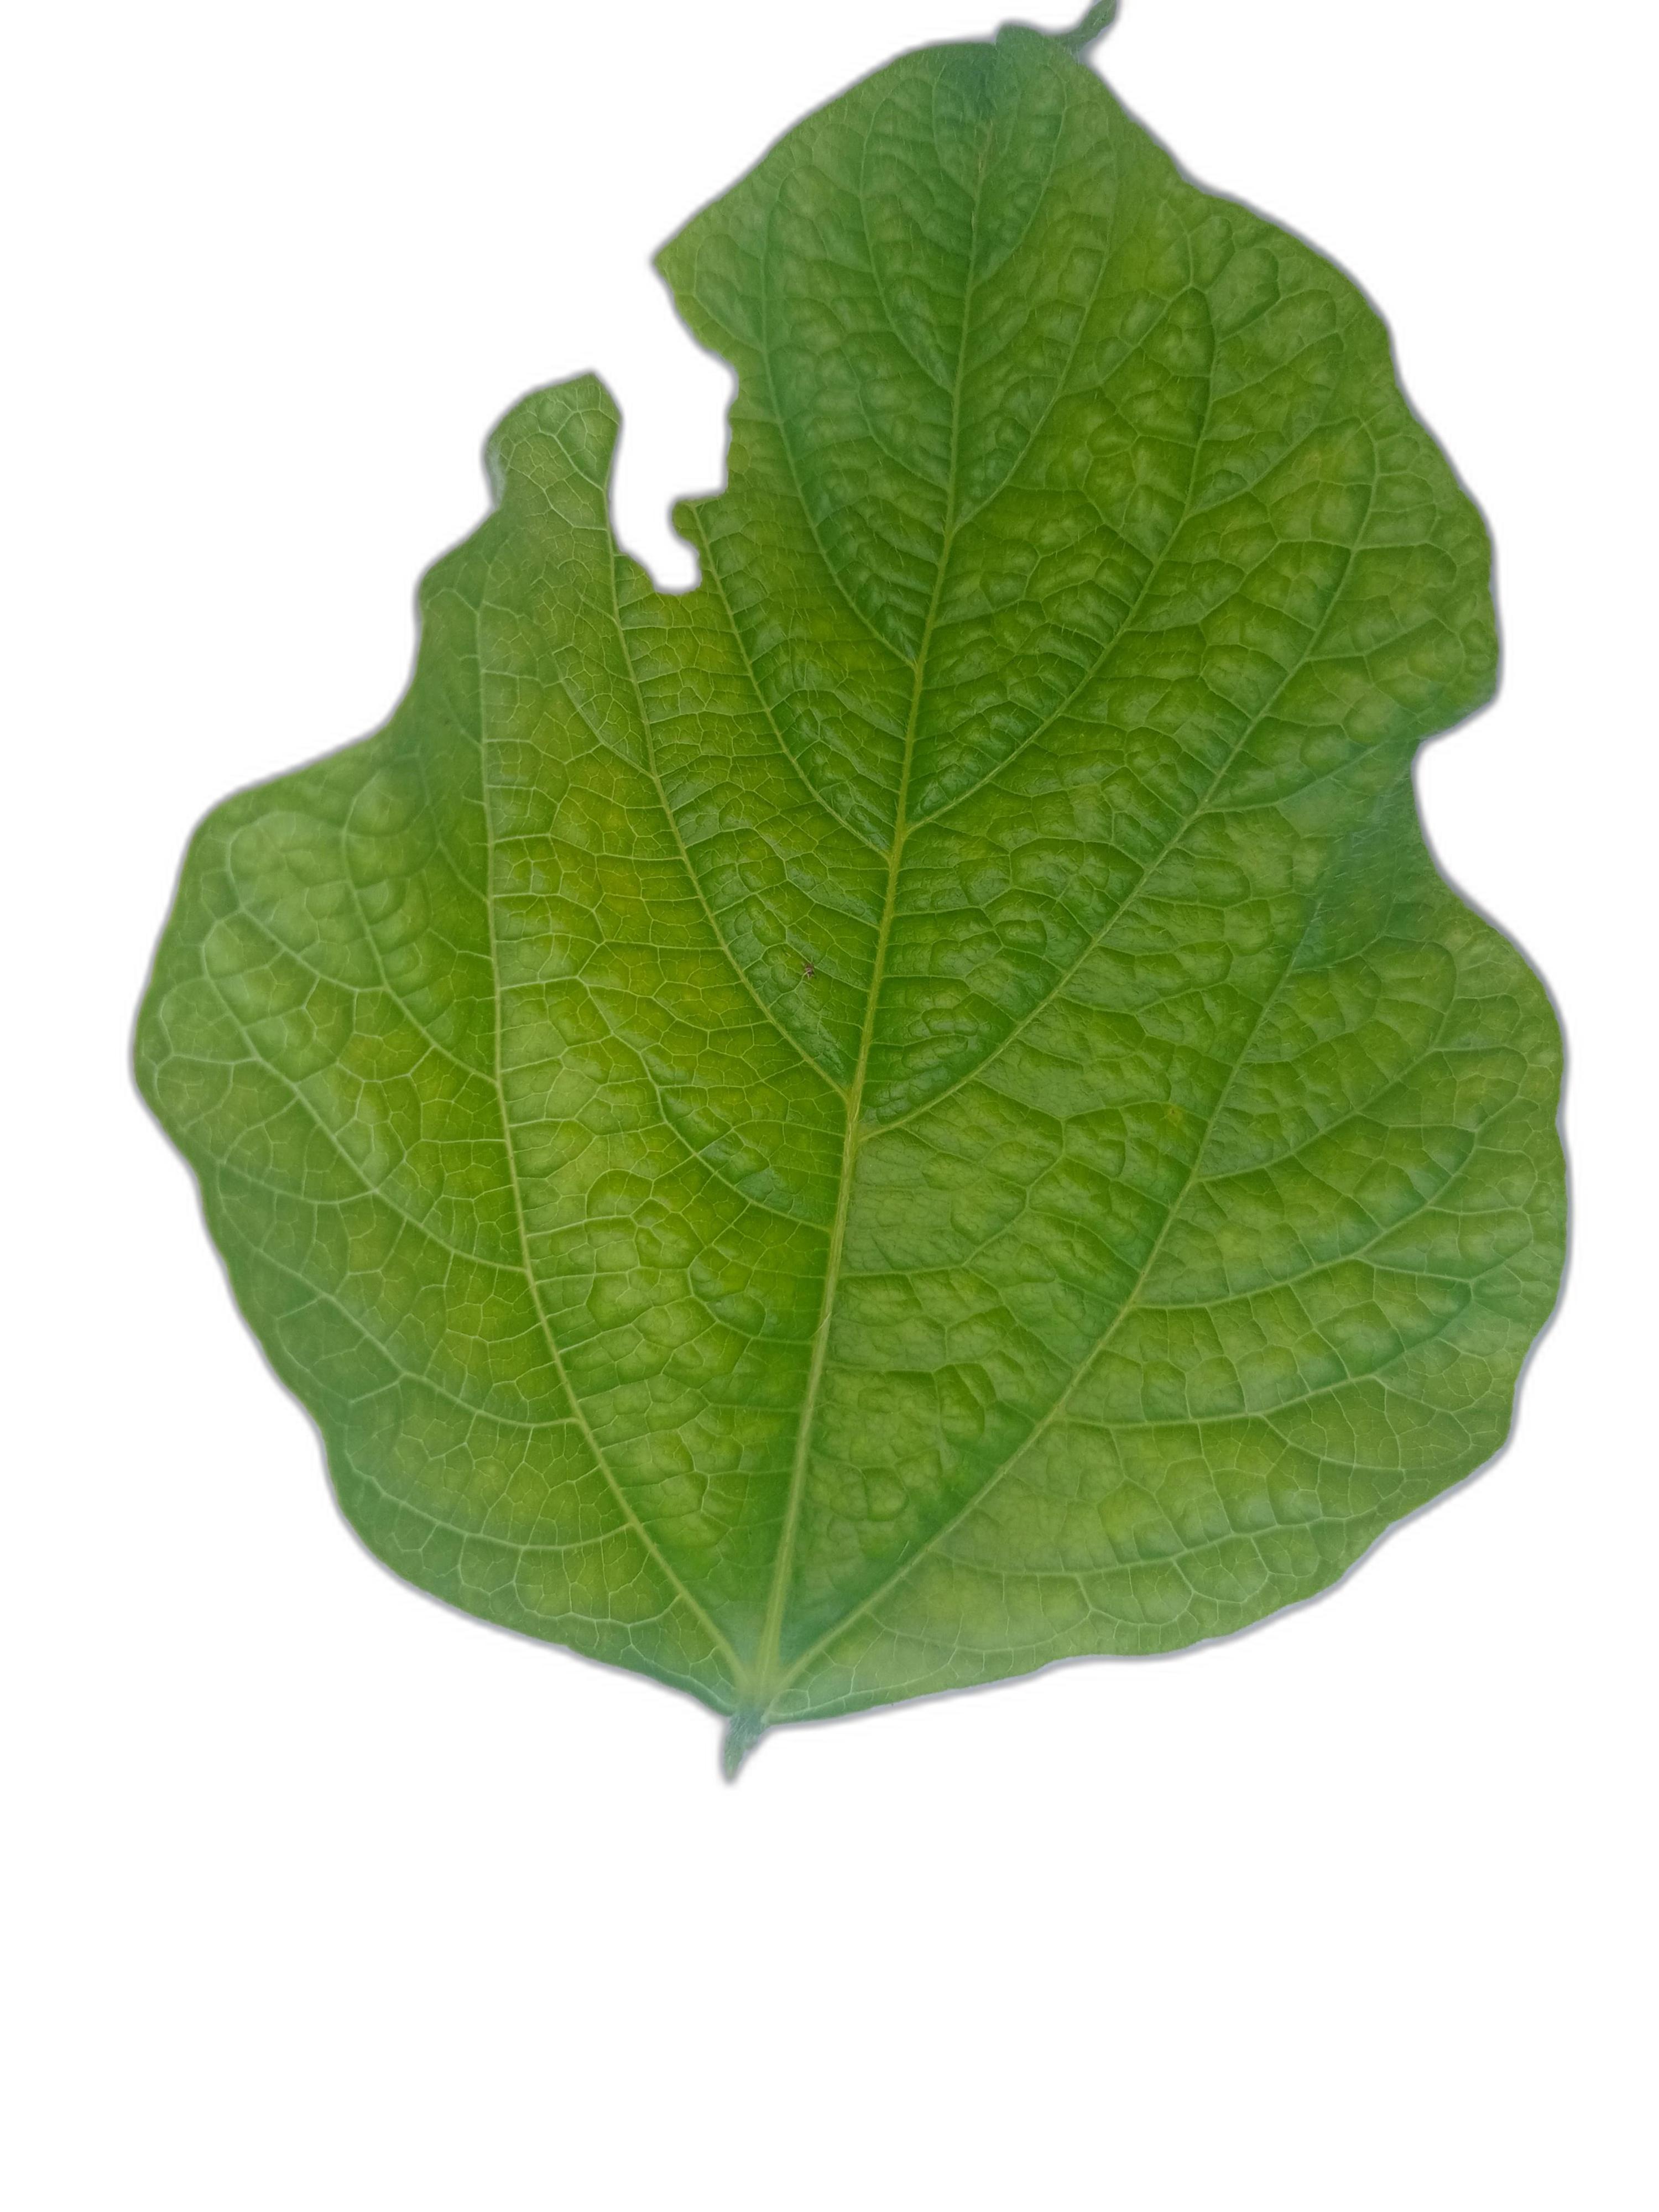
Label: Leaf Crinkle